Barbarito Torres

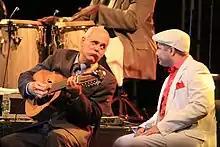
Barbarito Torres and Carlos Calunga performing with Orquesta Buena Vista Social Club in 2012.

Bárbaro Alberto Torres Delgado (born 1956), better known as Barbarito Torres, is a Cuban musician best known for his work with the Afro-Cuban All Stars and the Buena Vista Social Club since 1996. Torres plays the laúd, a traditional Cuban instrument of the lute family that is most associated with the punto guajiro genre. He continues to tour with Buena Vista Social Club as one of the last surviving original members and has recorded several solo albums, the last of which, "Vámonos pa'l monte", was released in 2016.